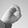
ASL letter: O